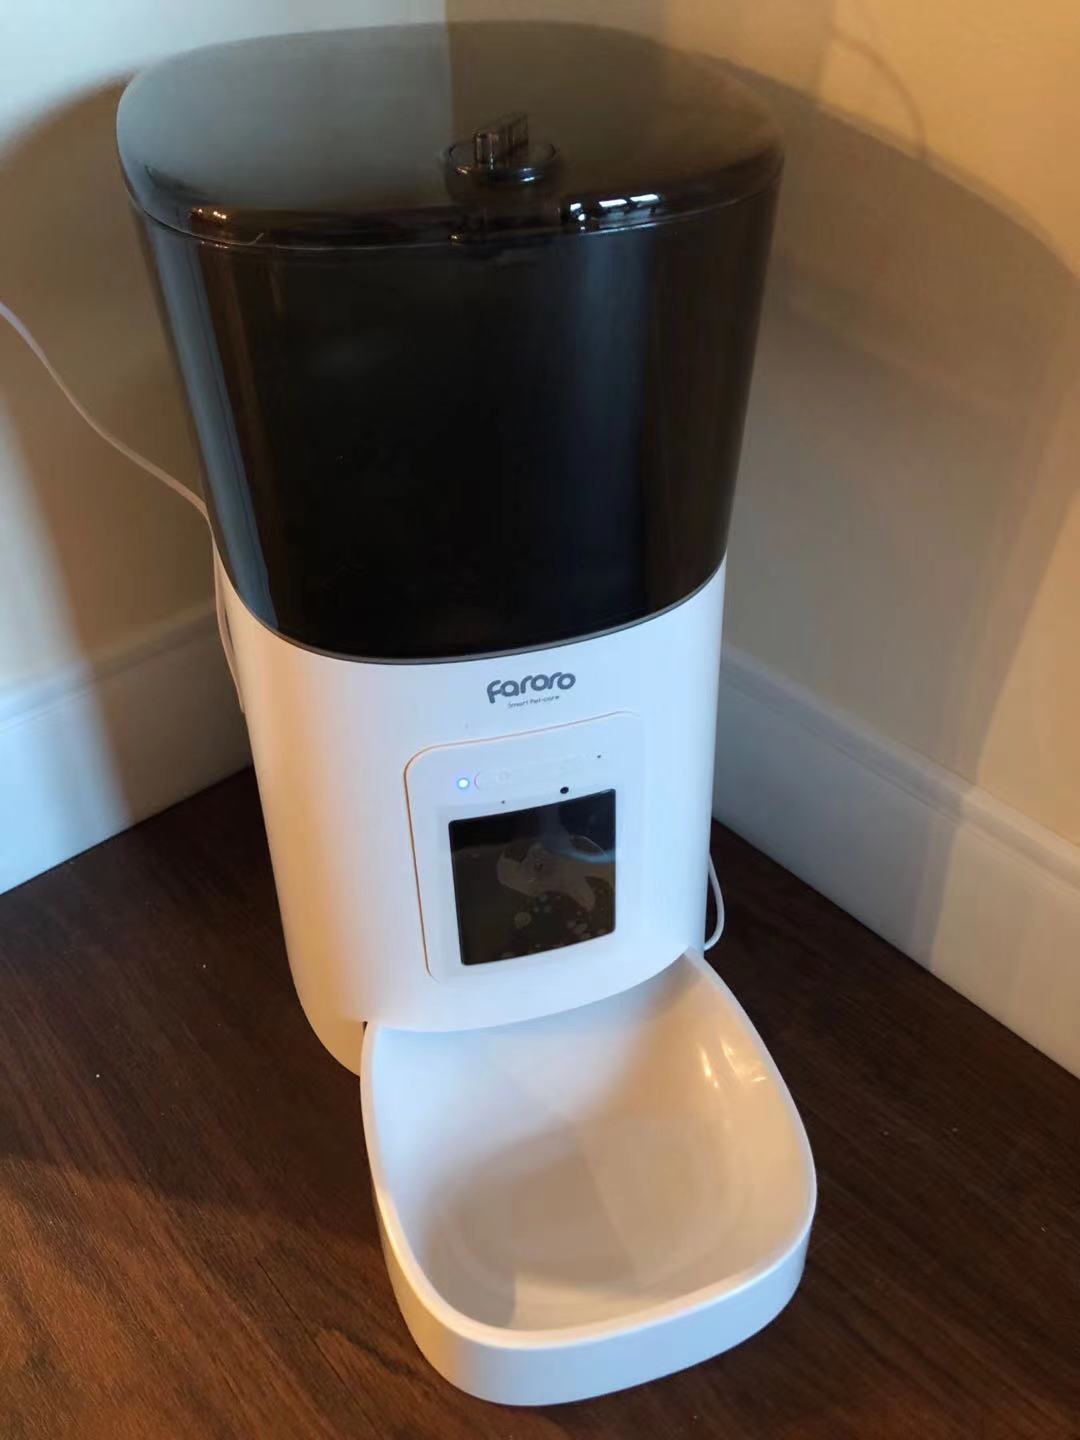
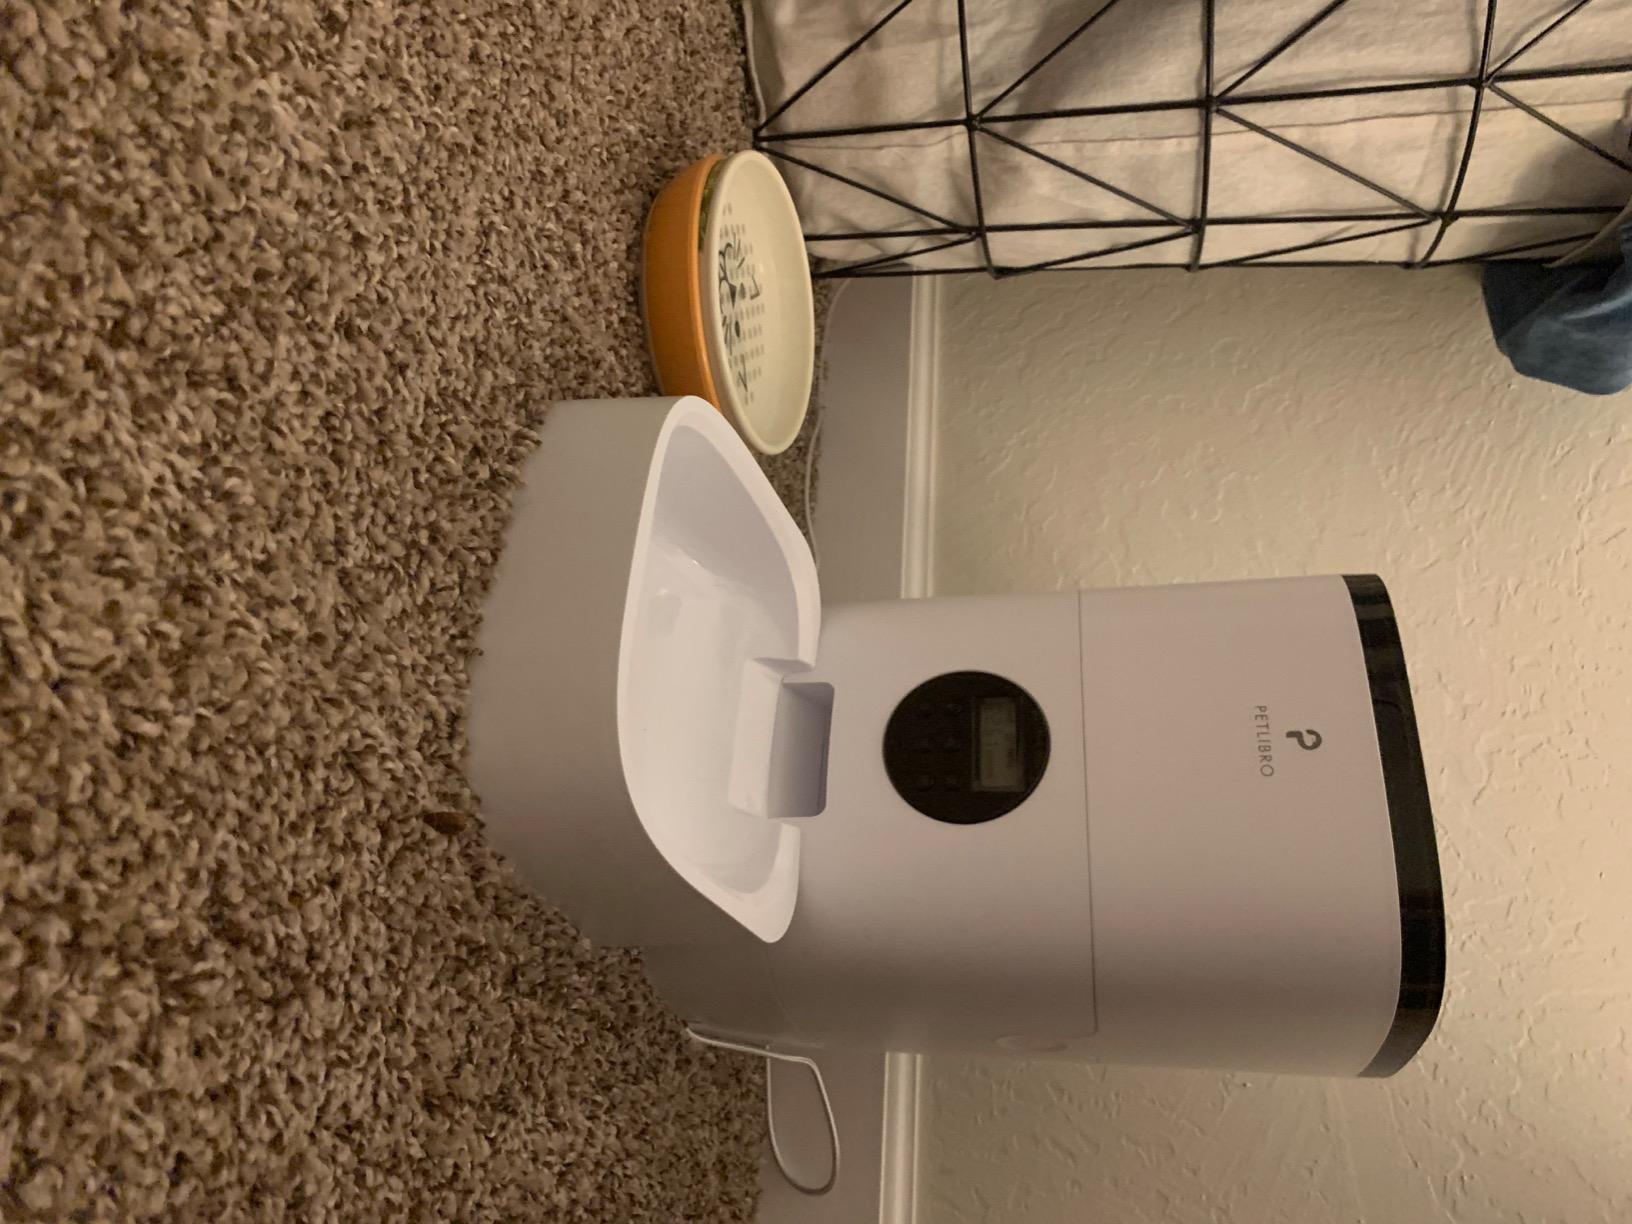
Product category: items_feeder
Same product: no